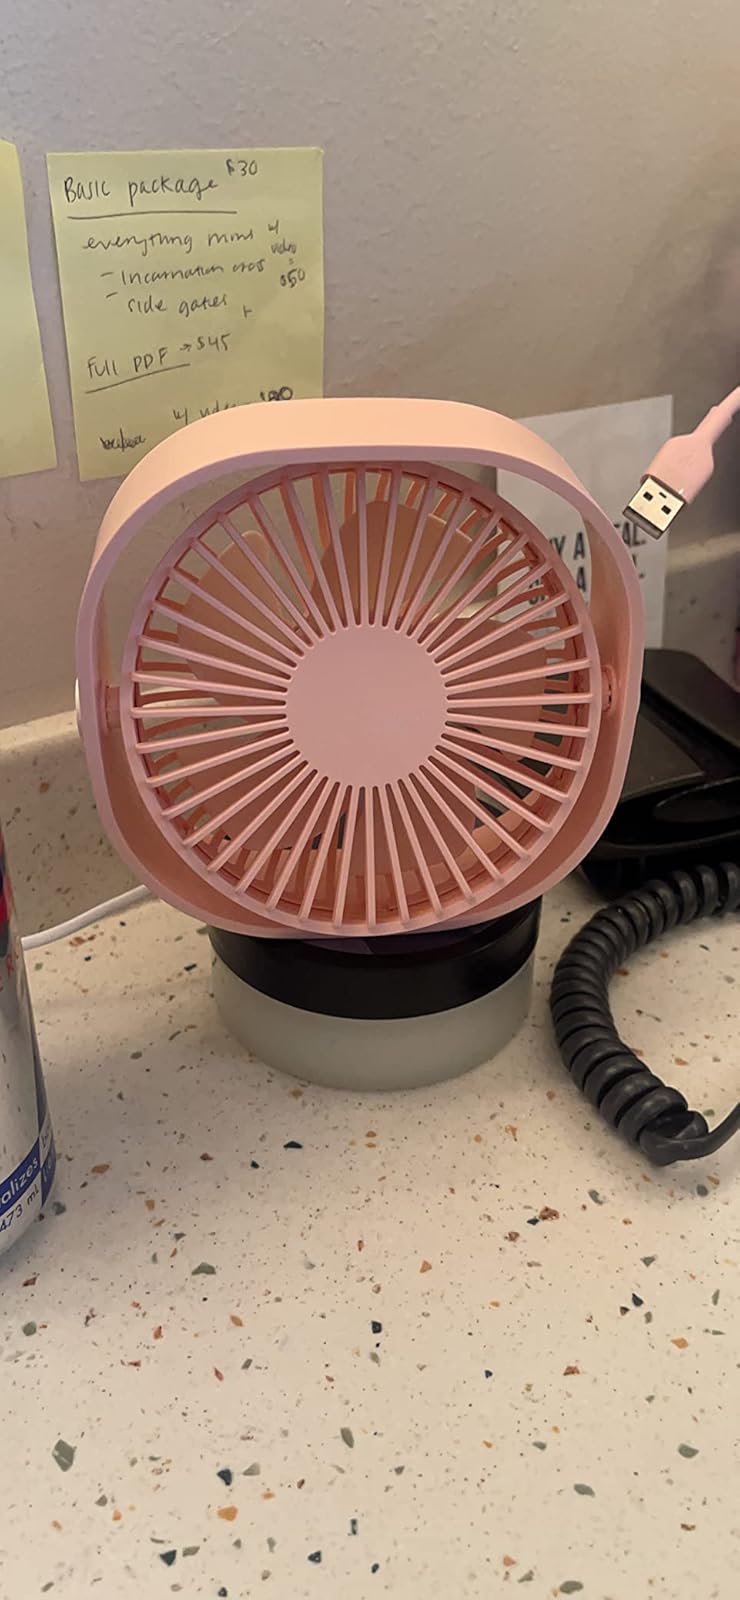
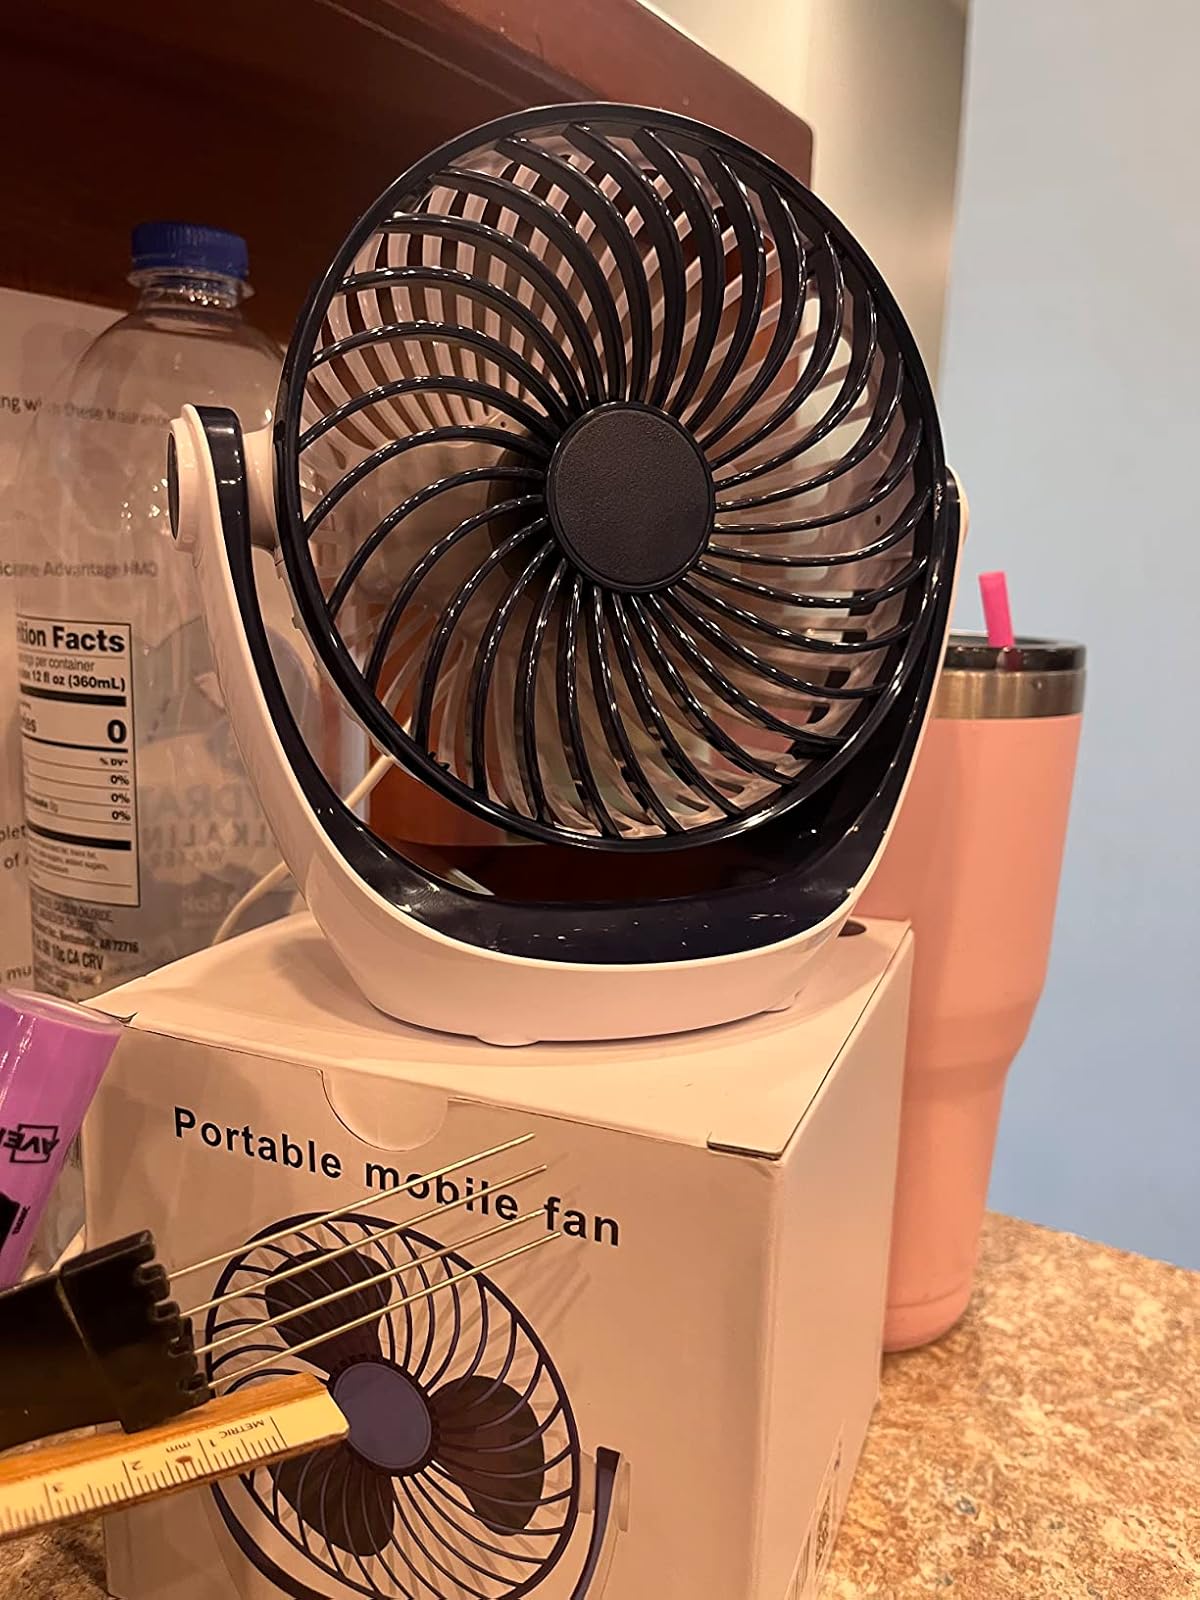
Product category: fan
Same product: no